Tychy

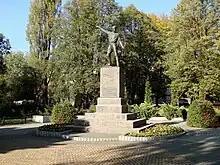
Silesian Uprisings Monument

The GKS Tychy football club football club was also established in 1971 and currently plays in the Polish Second League. Throughout a varied career the club reached its peak classification between 1974 and 1977, when it made it into the , Poland's top league, where it finished second in 1976. During those glory days GKS Tychy also participated in the 1976–77 UEFA Cup. It played in the top division again in 1995–1997. Tychy City Stadium is home to the club and seats 15,300 spectators.